Data erasure

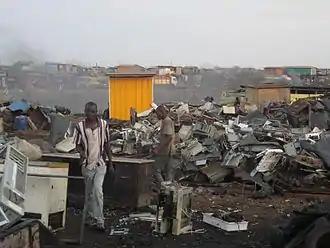
The e-waste centre of Agbogbloshie, Ghana.

E-waste presents a potential security threat to individuals and exporting countries. Hard drives that are not properly erased before the computer is disposed of can be reopened, exposing sensitive information. Credit card numbers, private financial data, account information and records of online transactions can be accessed by most willing individuals. Organized criminals in Ghana commonly search the drives for information to use in local scams.